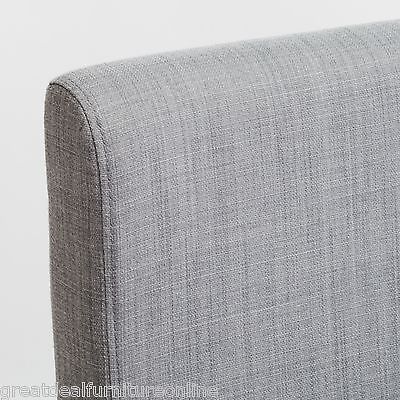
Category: chair